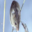
Label: mouse